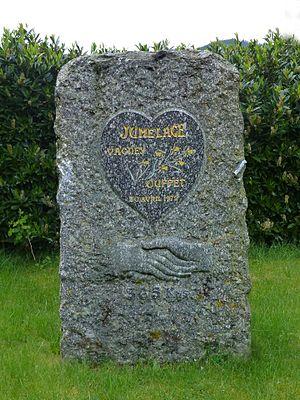
Vagney (Vosges)
Vagney est une commune française, dans le département des Vosges et le canton de La Bresse, en région Grand Est.